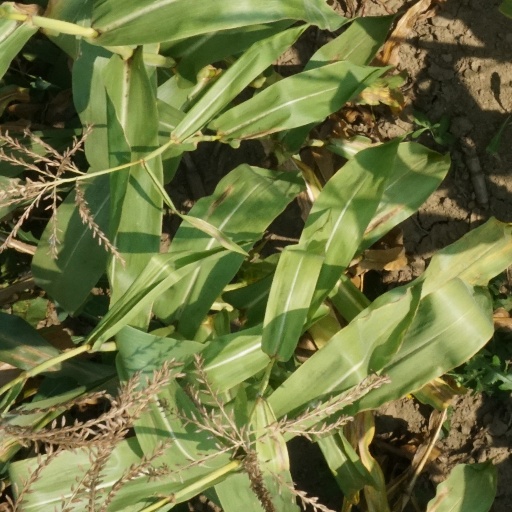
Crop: maize; corn